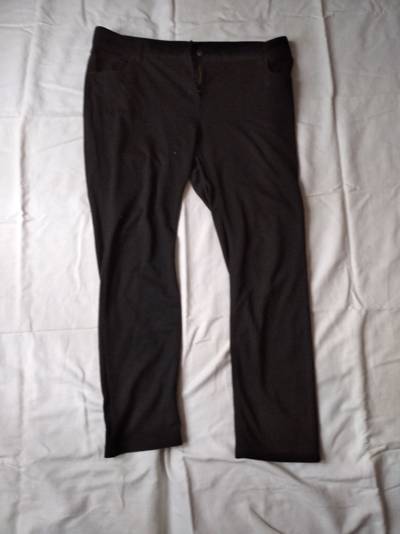
Waste category: clothes